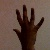
The image shows a hand gesture representing the number 5 in Indian Sign Language.